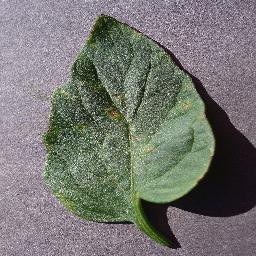
Label: Tomato___Target_Spot